Zhonghua Book Company

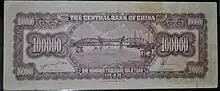
Reverse with Chung Hwa Book Co., Ltd. at bottom centre

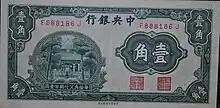
Central Bank of China 1931 (no date) 10 cents

Chung Hwa Book Company, Limited: Originally established in 1945 in Taipei, Taiwan. In August 1949, the Chung Hwa Book's Shanghai headquarter was relocated to Taipei. Chung Hwa Book Company, Limited was registered in Hong Kong in 1949-01-20. The Taiwan headquarters was officially separated from the Chung Hwa Book operations in PRC in 1950-10-08. The Taiwanese company was later registered in 1951 in Taiwan, and renamed to Chung Hwa Book Company, Limited in 1952-09-19. The Hong Kong registration was renewed in 1984-08-31 under the old registered names, but with location set to People's Republic of China.